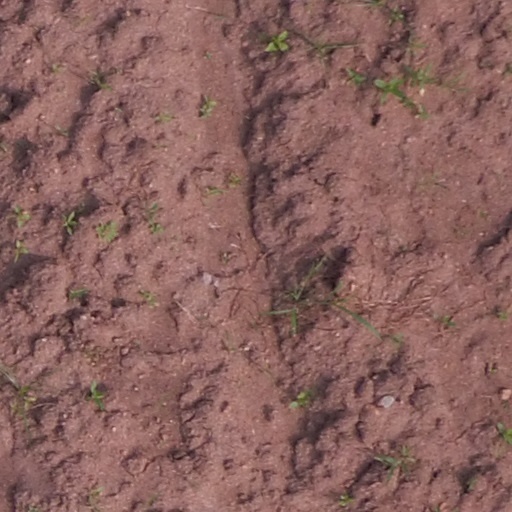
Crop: maize; corn